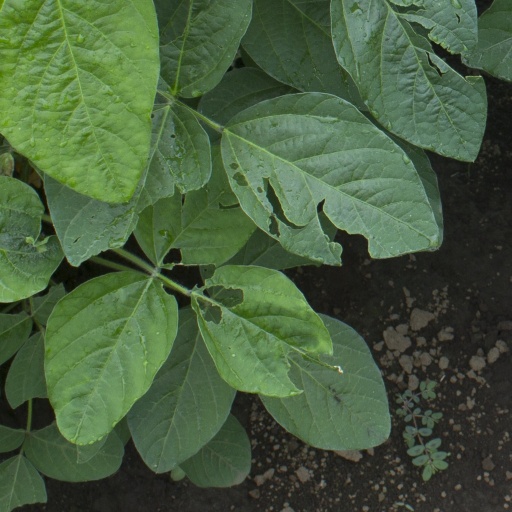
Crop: soybean